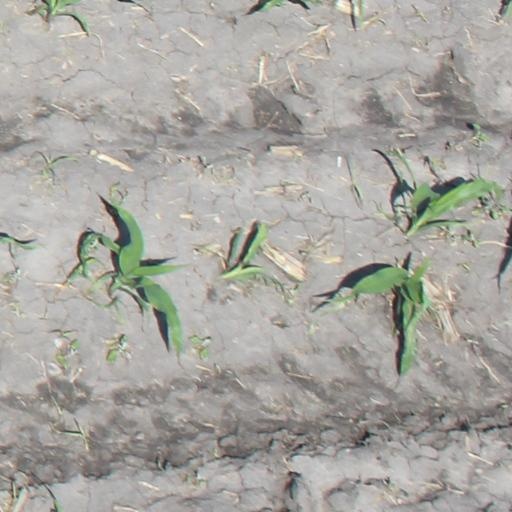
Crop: maize; corn